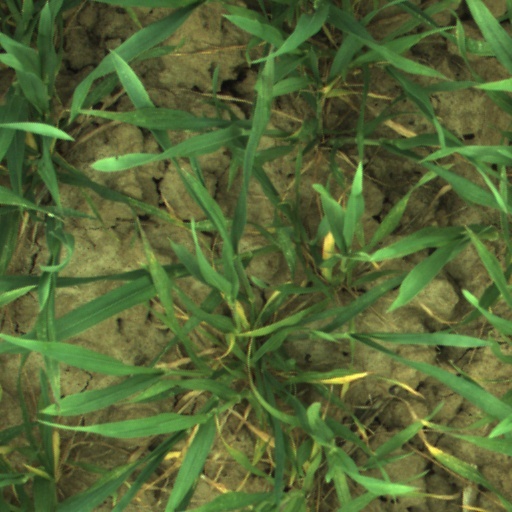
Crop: wheat